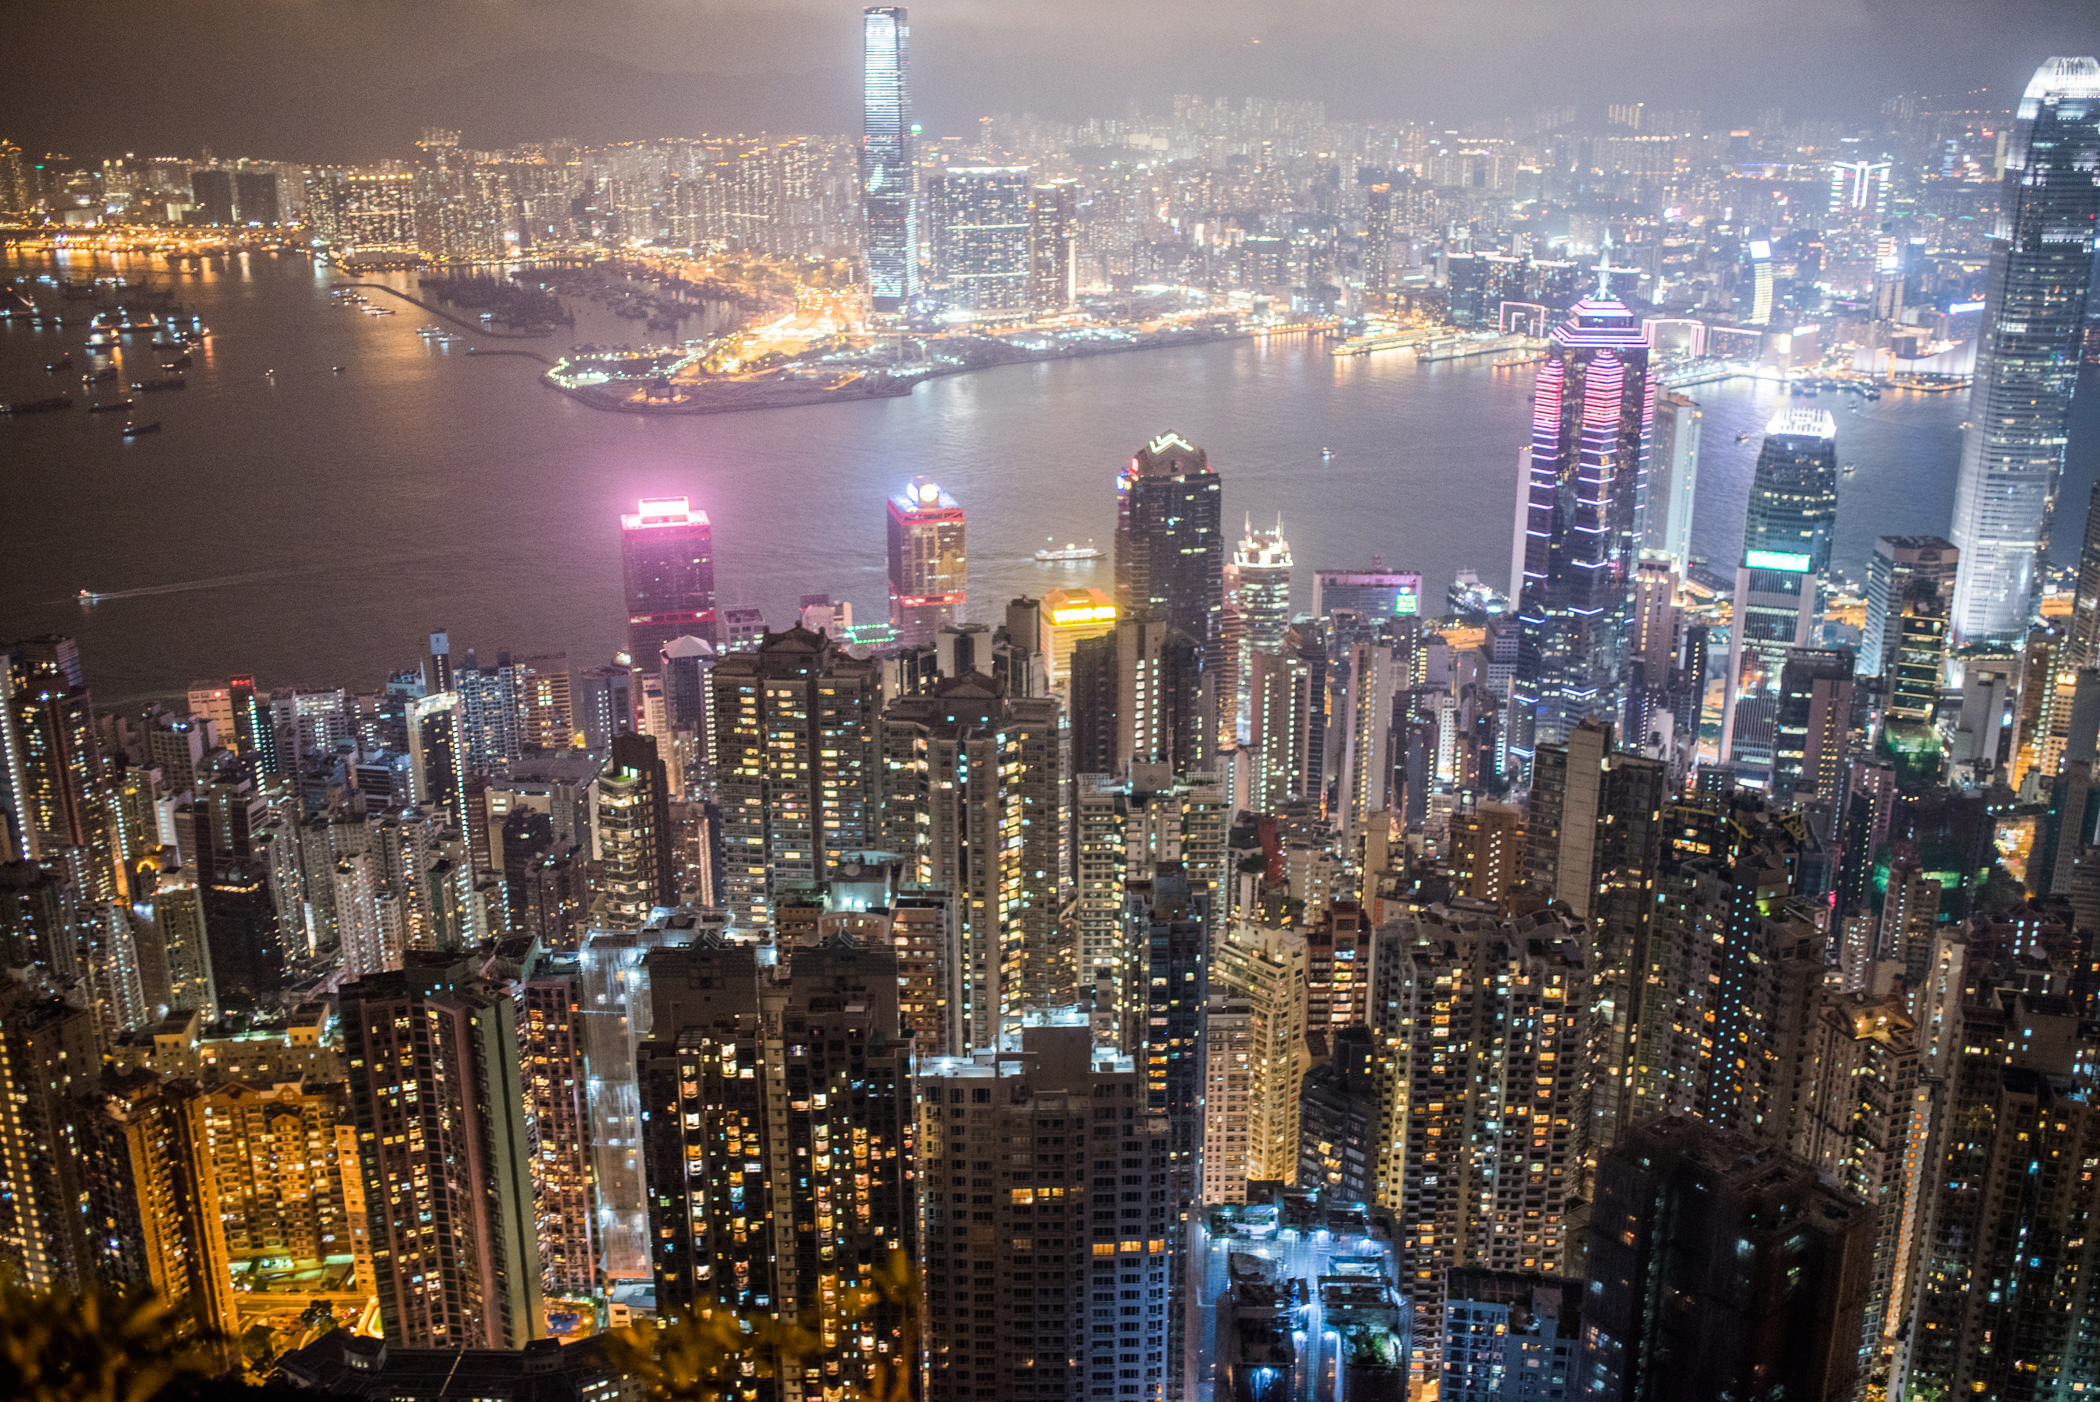
cityscape, city, metropolitan area, metropolis, urban area, skyscraper, skyline, tower block, aerial photography, human settlement, night, landmark, downtown, bird's eye view, building, sky, tower, mixed use, condominium, landscape, architecture, photography, world, urban design, evening, commercial building